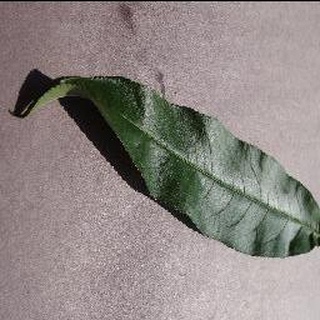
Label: healthy_peach